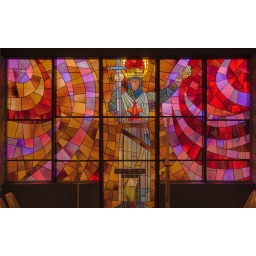
Resurrection Cemetery, in Affton, Missouri, USA - stained glass window of Saint Louis IX, King of France